Tawau Japanese War Memorial

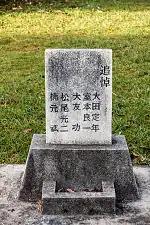
The grave stone with five Japanese names

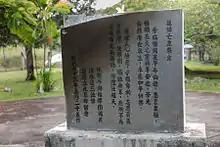
Japanese characters in the back of one of the monument, dated 25 May 1988

This site is located on the road of Tanjung Batu Street, west of Tawau Golf Course. The site is fenced on three sides. Only a few relics recall its original function as a cemetery. One of the graves listed five Japanese names, such as Sadatoshi Ohta, Ryoichi Muromoto, Isao Ohtomo, Koji Matsuo, and Takeshi Kusumoto.